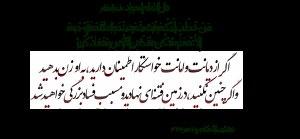
Tahdhib al-Ahkam est une collection de hadiths, par le spécialiste de Twelver Shia Hadith Abu Ja'far Muhammad Ibn Hasan Tusi, communément appelé Shaykh Tusi. Ce travail figure parmi les quatre livres de l'islam chiite. Il s'agit d'un commentaire sur Al-Muqni'ah par Al-Shaykh Al-Mufid, qui était un théologien chiite Twelver.